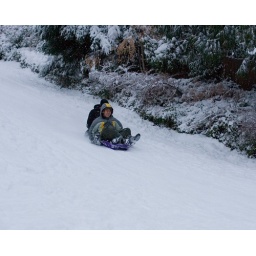
Flying down 93rd st in the Maple Leaf neighborhood of Seattle at the cross street 17th ave. NE.